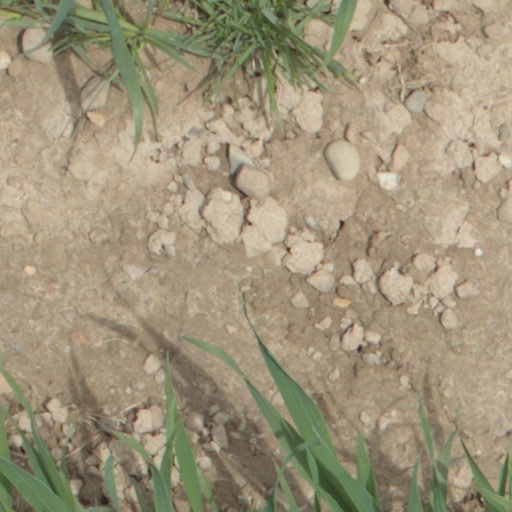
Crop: wheat